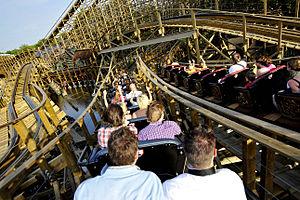
Les montagnes russes assises sont une catégorie de montagnes russes où les rails se trouvent sous le véhicule et où les passagers sont assis dans des wagons. Elles peuvent comporter ou non des inversions et être aussi bien en bois, en métal, ou même hybrides.